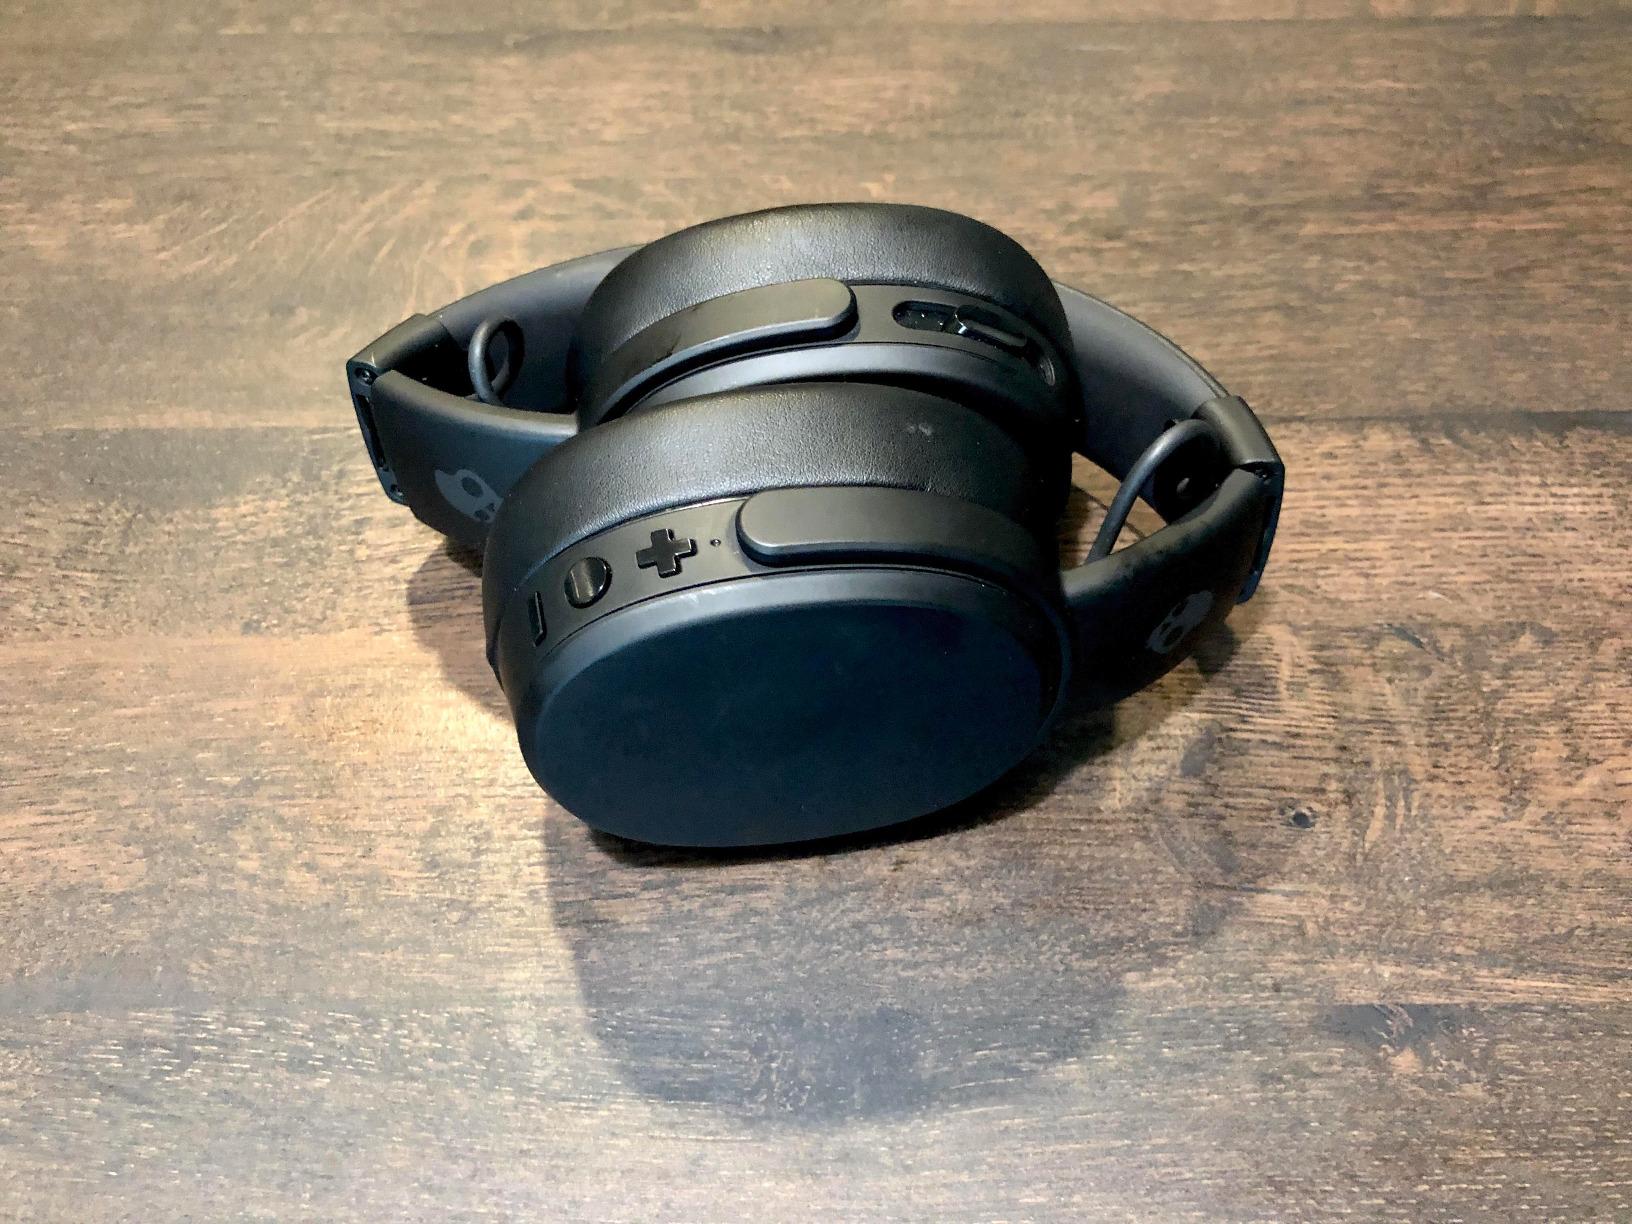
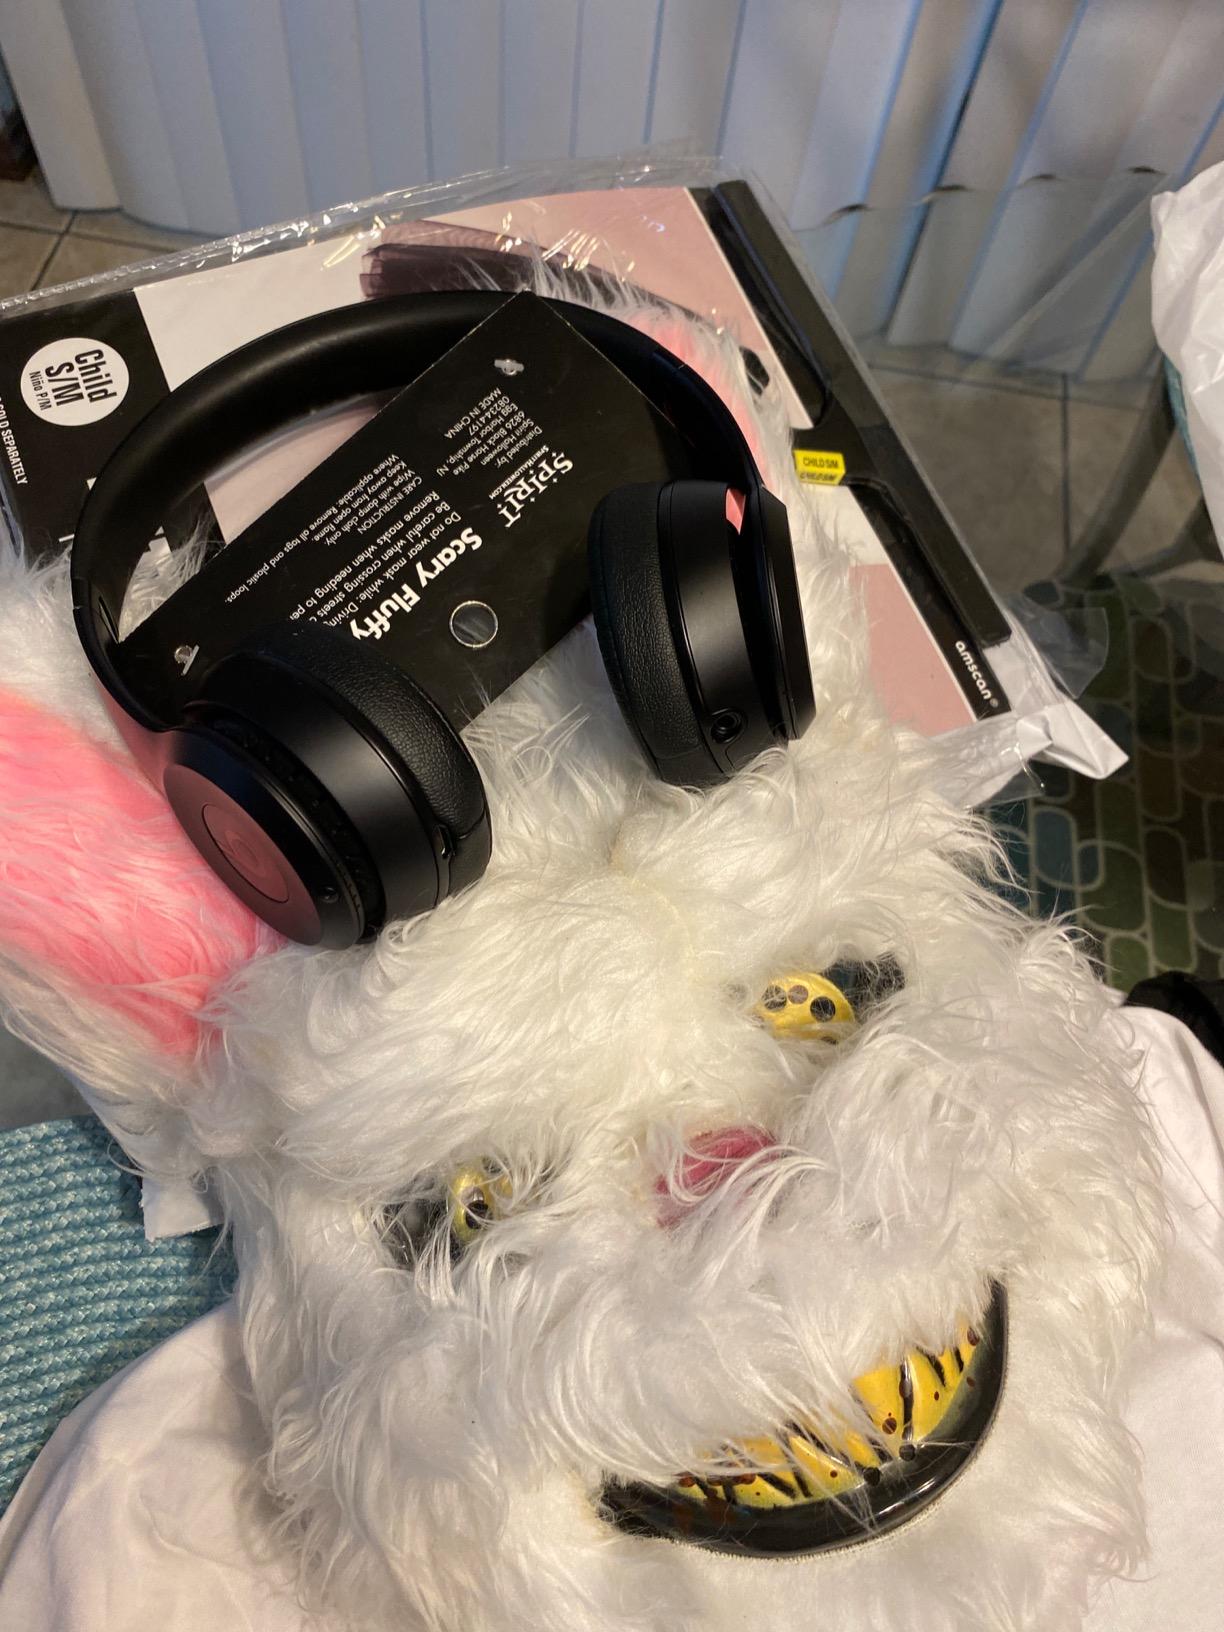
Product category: headphones
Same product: no